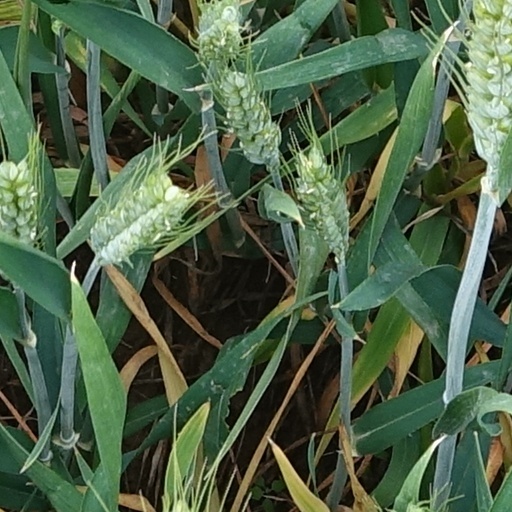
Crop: wheat